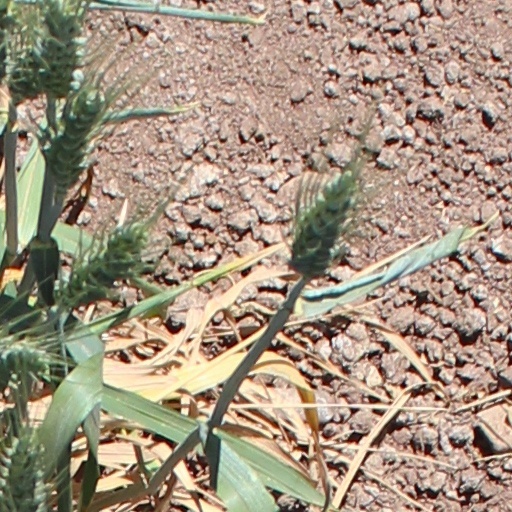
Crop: wheat